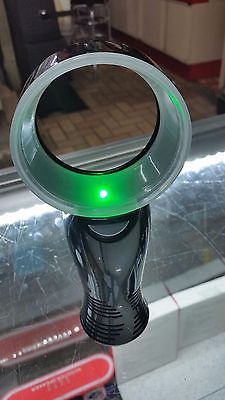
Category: fan